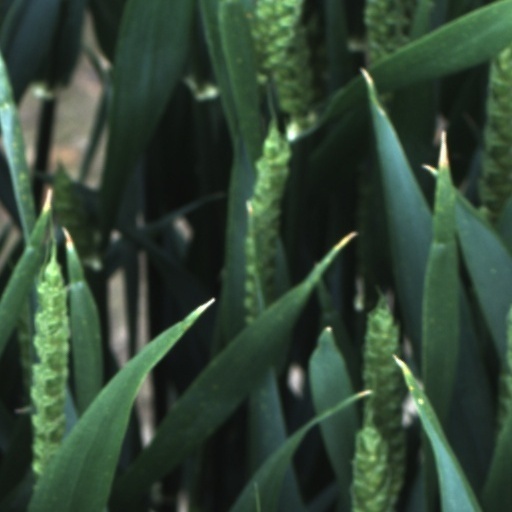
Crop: wheat